Atessa

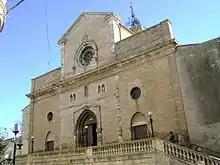
Duomo di San Leucio

Church of San Domenico (1566) - church with an unfinished Baroque façade, with rich frescoed interior. There are scenes of the Apostles.